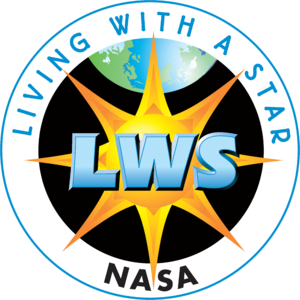
Living With a Star est un programme scientifique de la NASA. Son objet est l'étude de l'influence du Soleil sur la Terre en particulier son incidence sur le vivant et le fonctionnement de la société humaine. Le programme est géré par la division Heliophysics de la direction des missions scientifiques de la NASA.